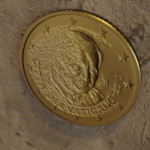
Coin value: 50cents
Country: va
Edition: 2013